Terras Madeirenses wine region

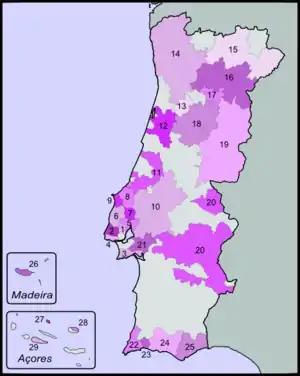
Map of the DOCs and IPRs of Portugal. Number 26 is Madeira, where Terras Madeirenses VR is also located.

Terras Madeirenses is a Portuguese wine region situated on the islands of Madeira, both on the main island and on the Porto Santo Island. The region is classified as a "Vinho Regional" (VR), which corresponds to table wines with a geographical indication under European Union wine regulations, similar to a French "vin de pays" region. Terras Madeirenses is a designation for simpler, non-fortified wines from Madeira, while the more famous fortified Madeira wines use the designation Madeira DOC.